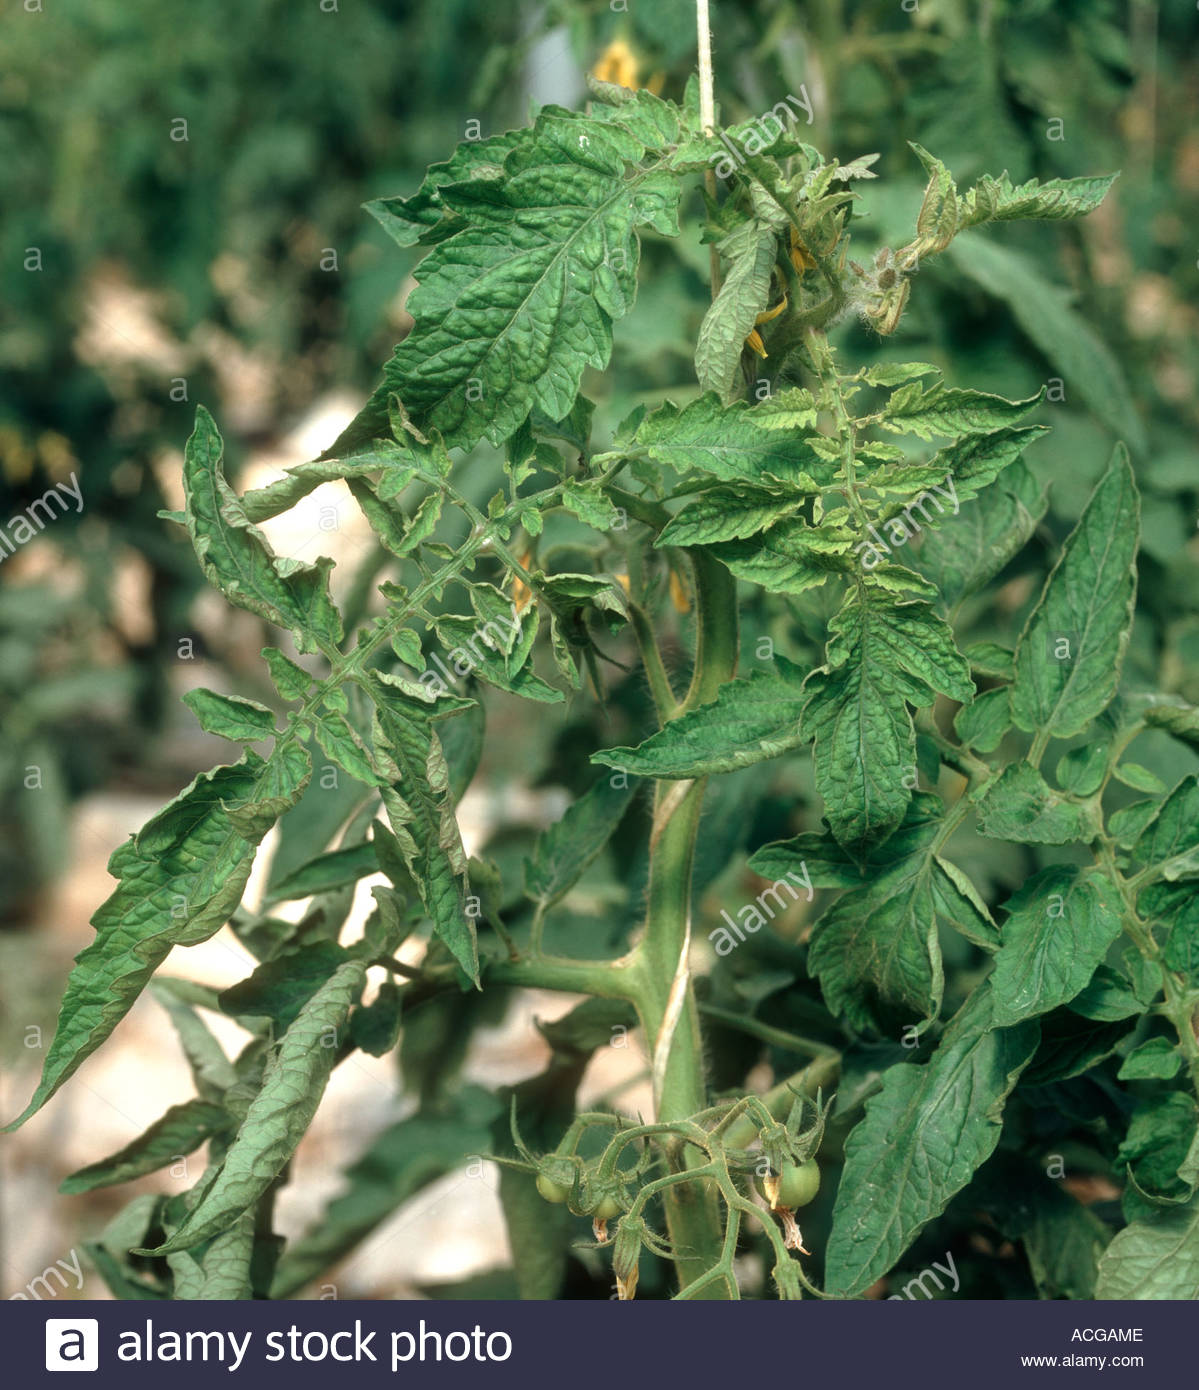
Labels: Tomato leaf yellow virus, Tomato leaf yellow virus, Tomato leaf yellow virus, Tomato leaf yellow virus